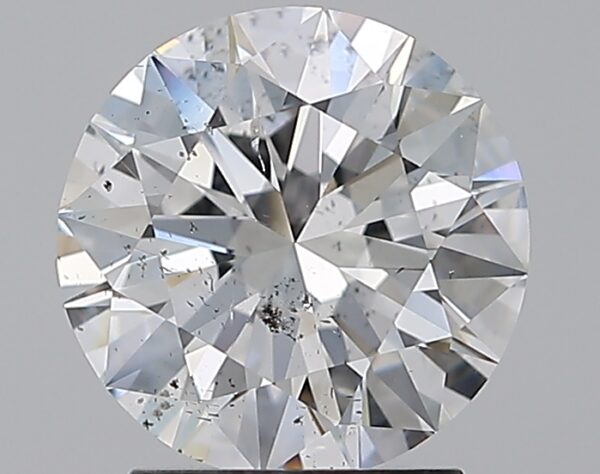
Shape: round
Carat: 2.2
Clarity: SI1
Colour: F
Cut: EX
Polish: EX
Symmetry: EX
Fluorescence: F
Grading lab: GIA
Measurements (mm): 8.38 x 8.42 x 5.09